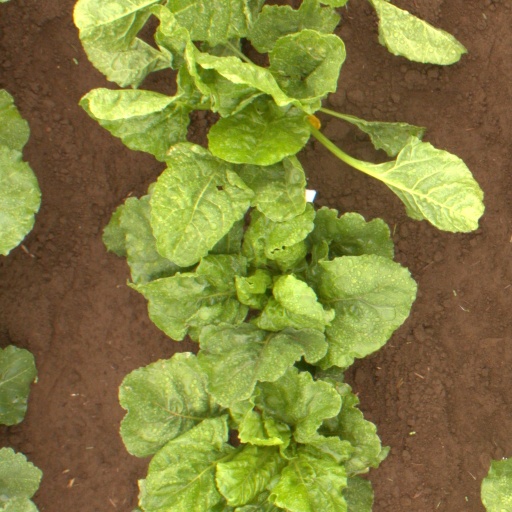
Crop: sugar beet